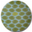
Label: plate